Betty Kuuskemaa

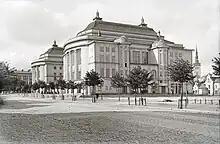
The Estonia Theatre in Tallinn, where Kuuskemaa was engaged as an actress for nearly fifty years.

Kuuskemaa would have a prolific career at the Estonia Theatre, lasting nearly fifty years. She would perform with the Estonia Society until 1949 (with some intermissions) when the drama troupe was eventually disbanded. Kuuskemaa performed in both dramatic and comedic roles as well as operettas. Her first performance with the Estonia Society was the role of Tiina in a production of Wilhelm Mannstädt's "The Milk Maid of Schöneberg"; adapted into Estonian as "Ilumäe piimatüdruk" ("The Milk Maid of Ilumäe") in 1898. Notable roles throughout her career at the Estonia Theatre include those in productions of such varied authors and playwrights as: Shakespeare, Richard Voss, Minna Canth, Hermann Sudermann, Teuvo Pakkala, Henrik Ibsen, Maxim Gorky, Carl Zeller, Anton Chekhov, Henryk Sienkiewicz, Leo Tolstoy, August Kitzberg, Hugo Raudsepp, Eugene O'Neill, Eduard Vilde and August Jakobson.